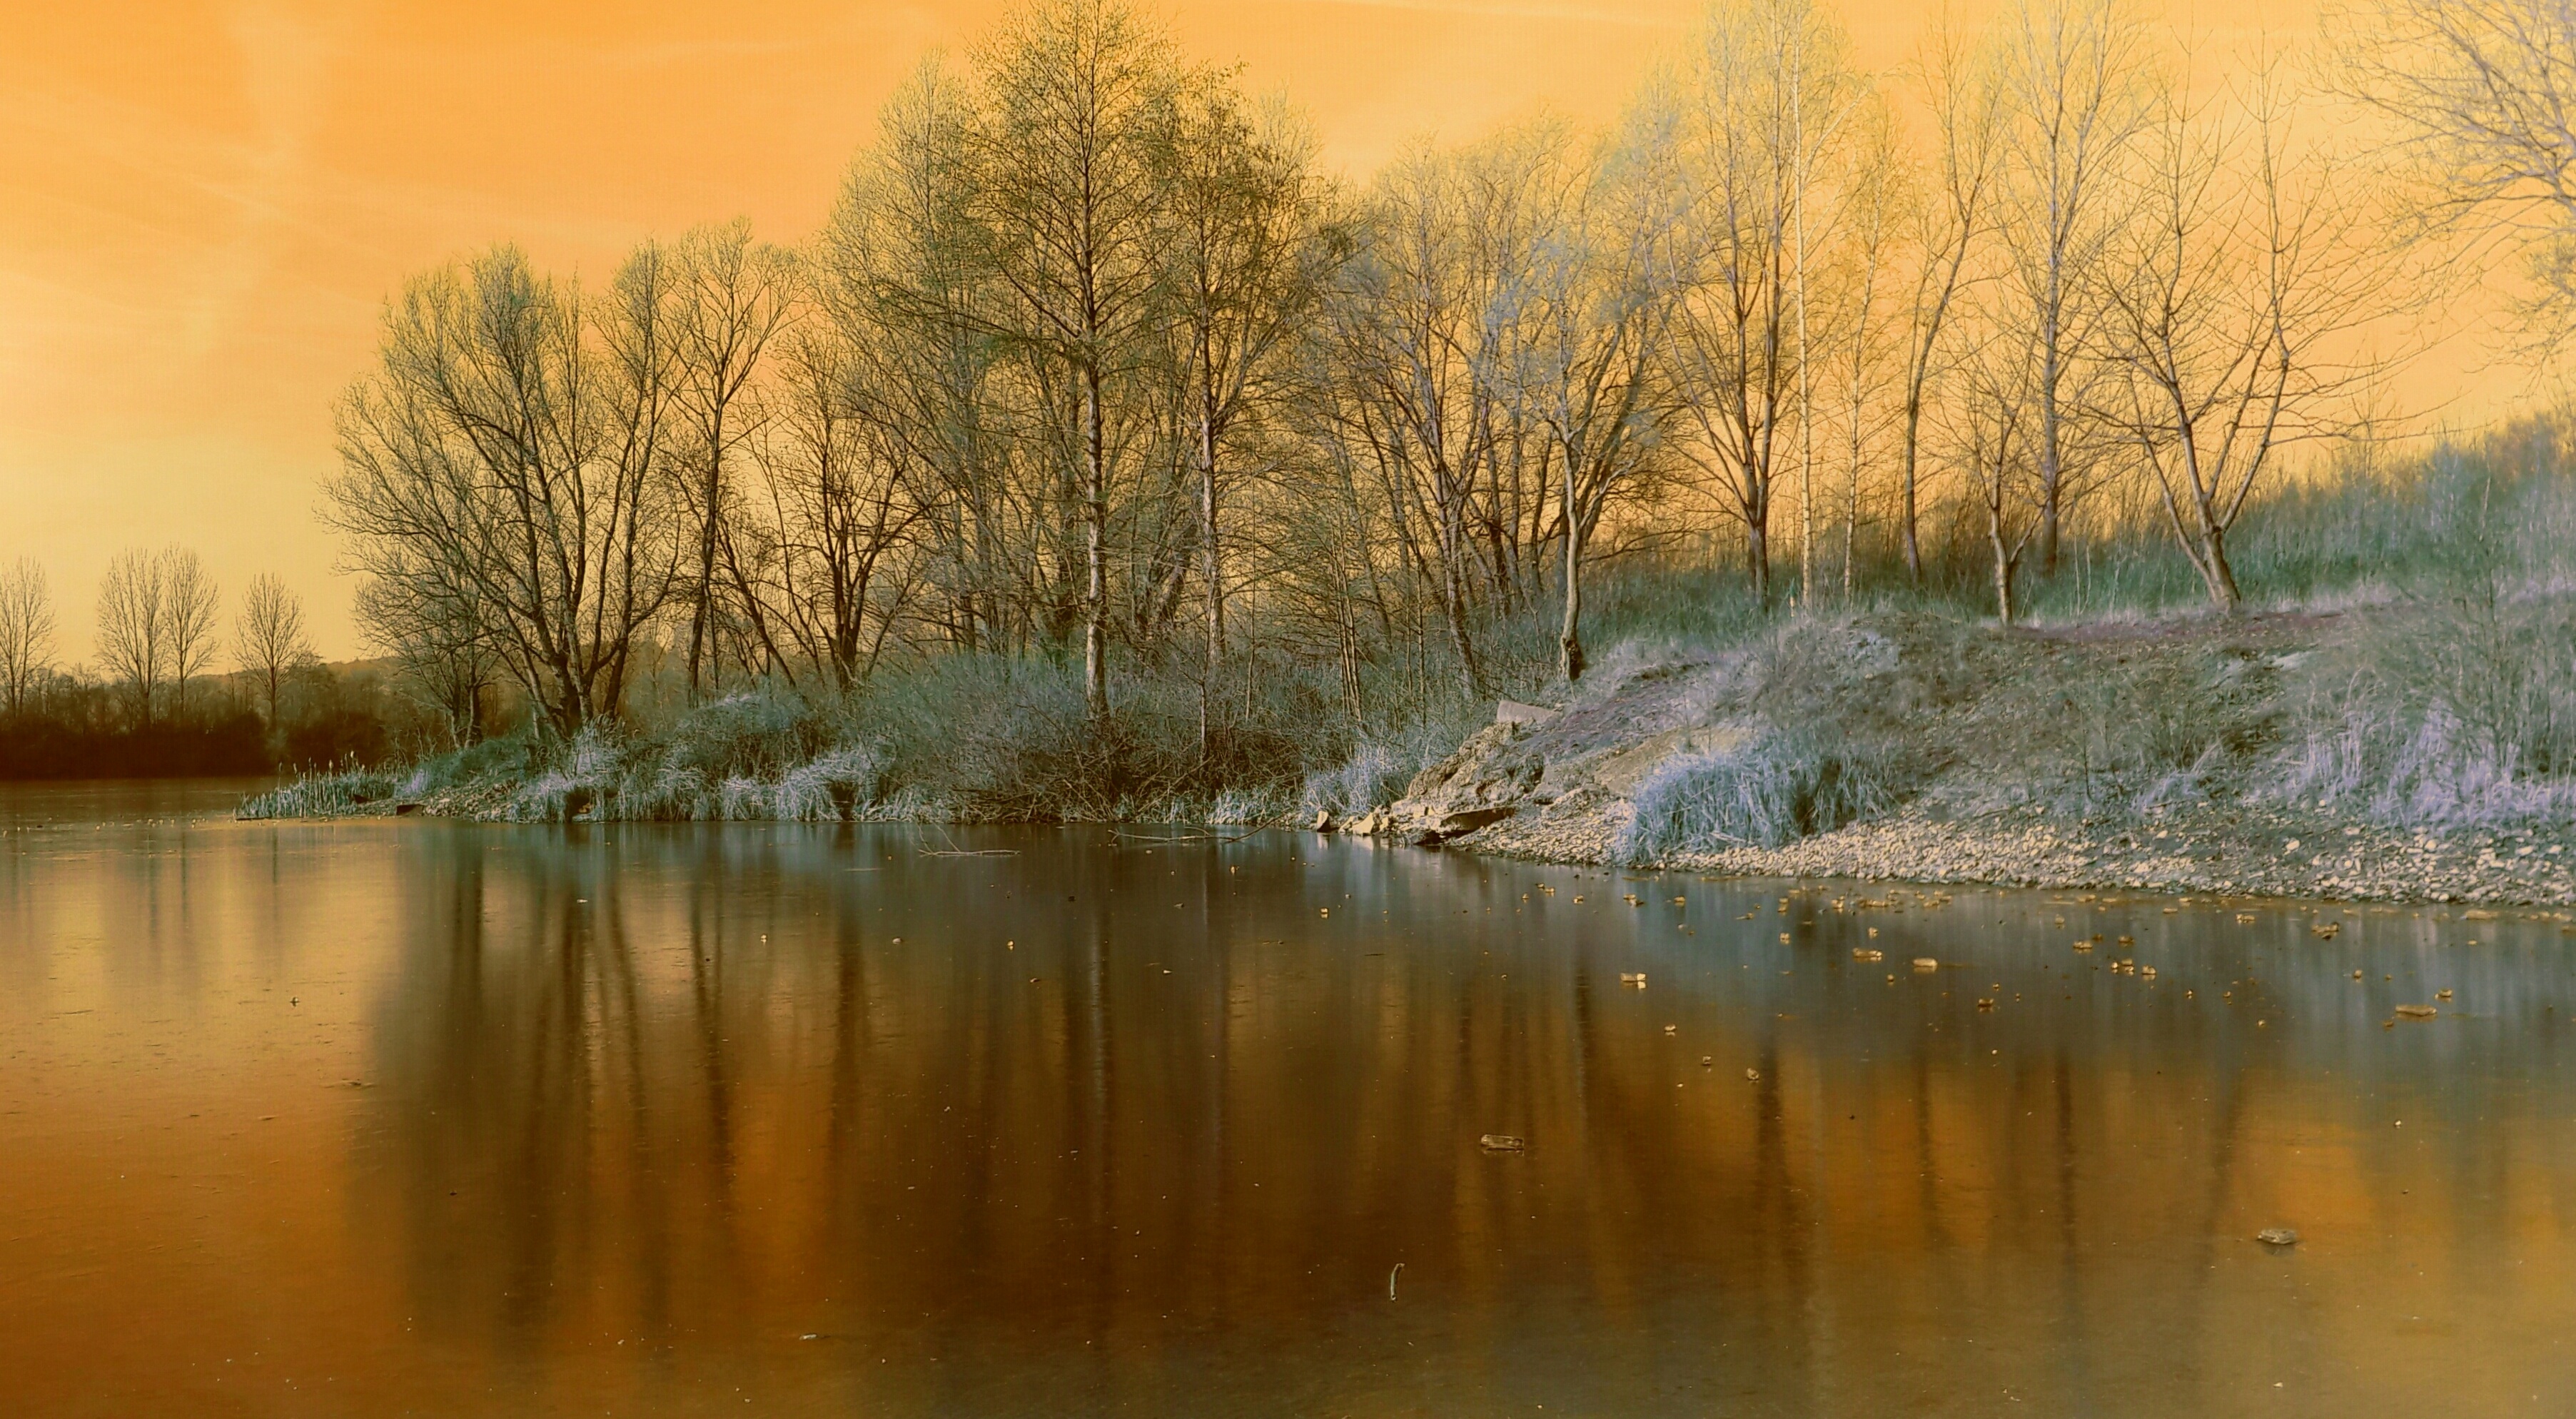
landscape, tree, water, nature, marsh, winter, plant, sunrise, sunset, mist, sunlight, morning, leaf, lake, frost, dawn, river, pond, ice, evening, reflection, autumn, season, wetland, habitat, mirroring, afterglow, natural environment, atmospheric phenomenon, woody plant, hamelin, gravel pond, t ndern